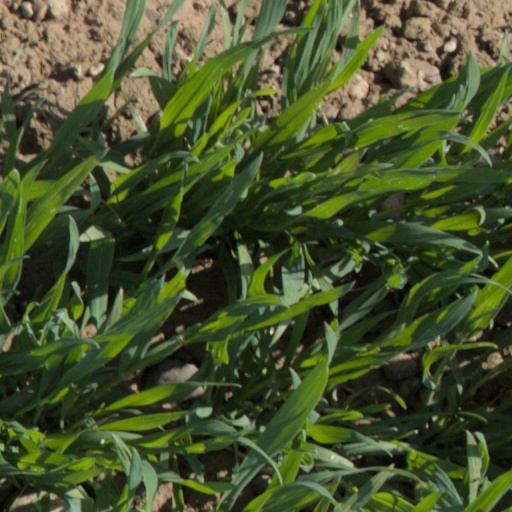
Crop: wheat